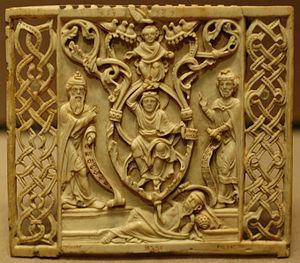
L'Arbre de Jessé, représentation de la généalogie du Christ. Panneau en ivoire de Bamberg (?), en Bavière, v. 1200.
L’arbre de Jessé est un motif fréquent dans l'art chrétien entre le XIIᵉ et le XVᵉ siècle : il représente une schématisation de la généalogie de Jésus, c'est-à-dire l'arbre généalogique présumé de Jésus de Nazareth à partir de Jessé, père du roi David.